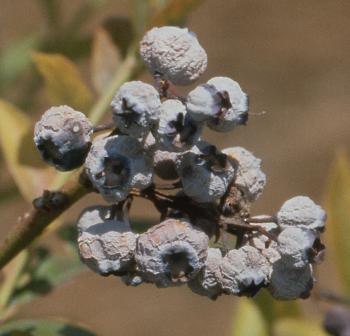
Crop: blueberry
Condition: mummy_berry